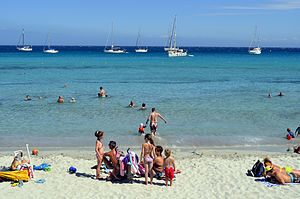
L'Île Rousse / Steder og monumenter / Billeder
L’Île-Rousse er en kommune i departementet Haute-Corse på Korsika. Byen er – efter Calvi – det næststørste, byområde i Balagne, Korsikas nordvestlige del.